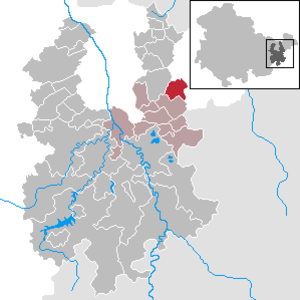
Paitzdorf est une commune rurale de Thuringe, située dans l'arrondissement de Greiz. Elle fait partie de la 'Communauté d'administration Ländereck.